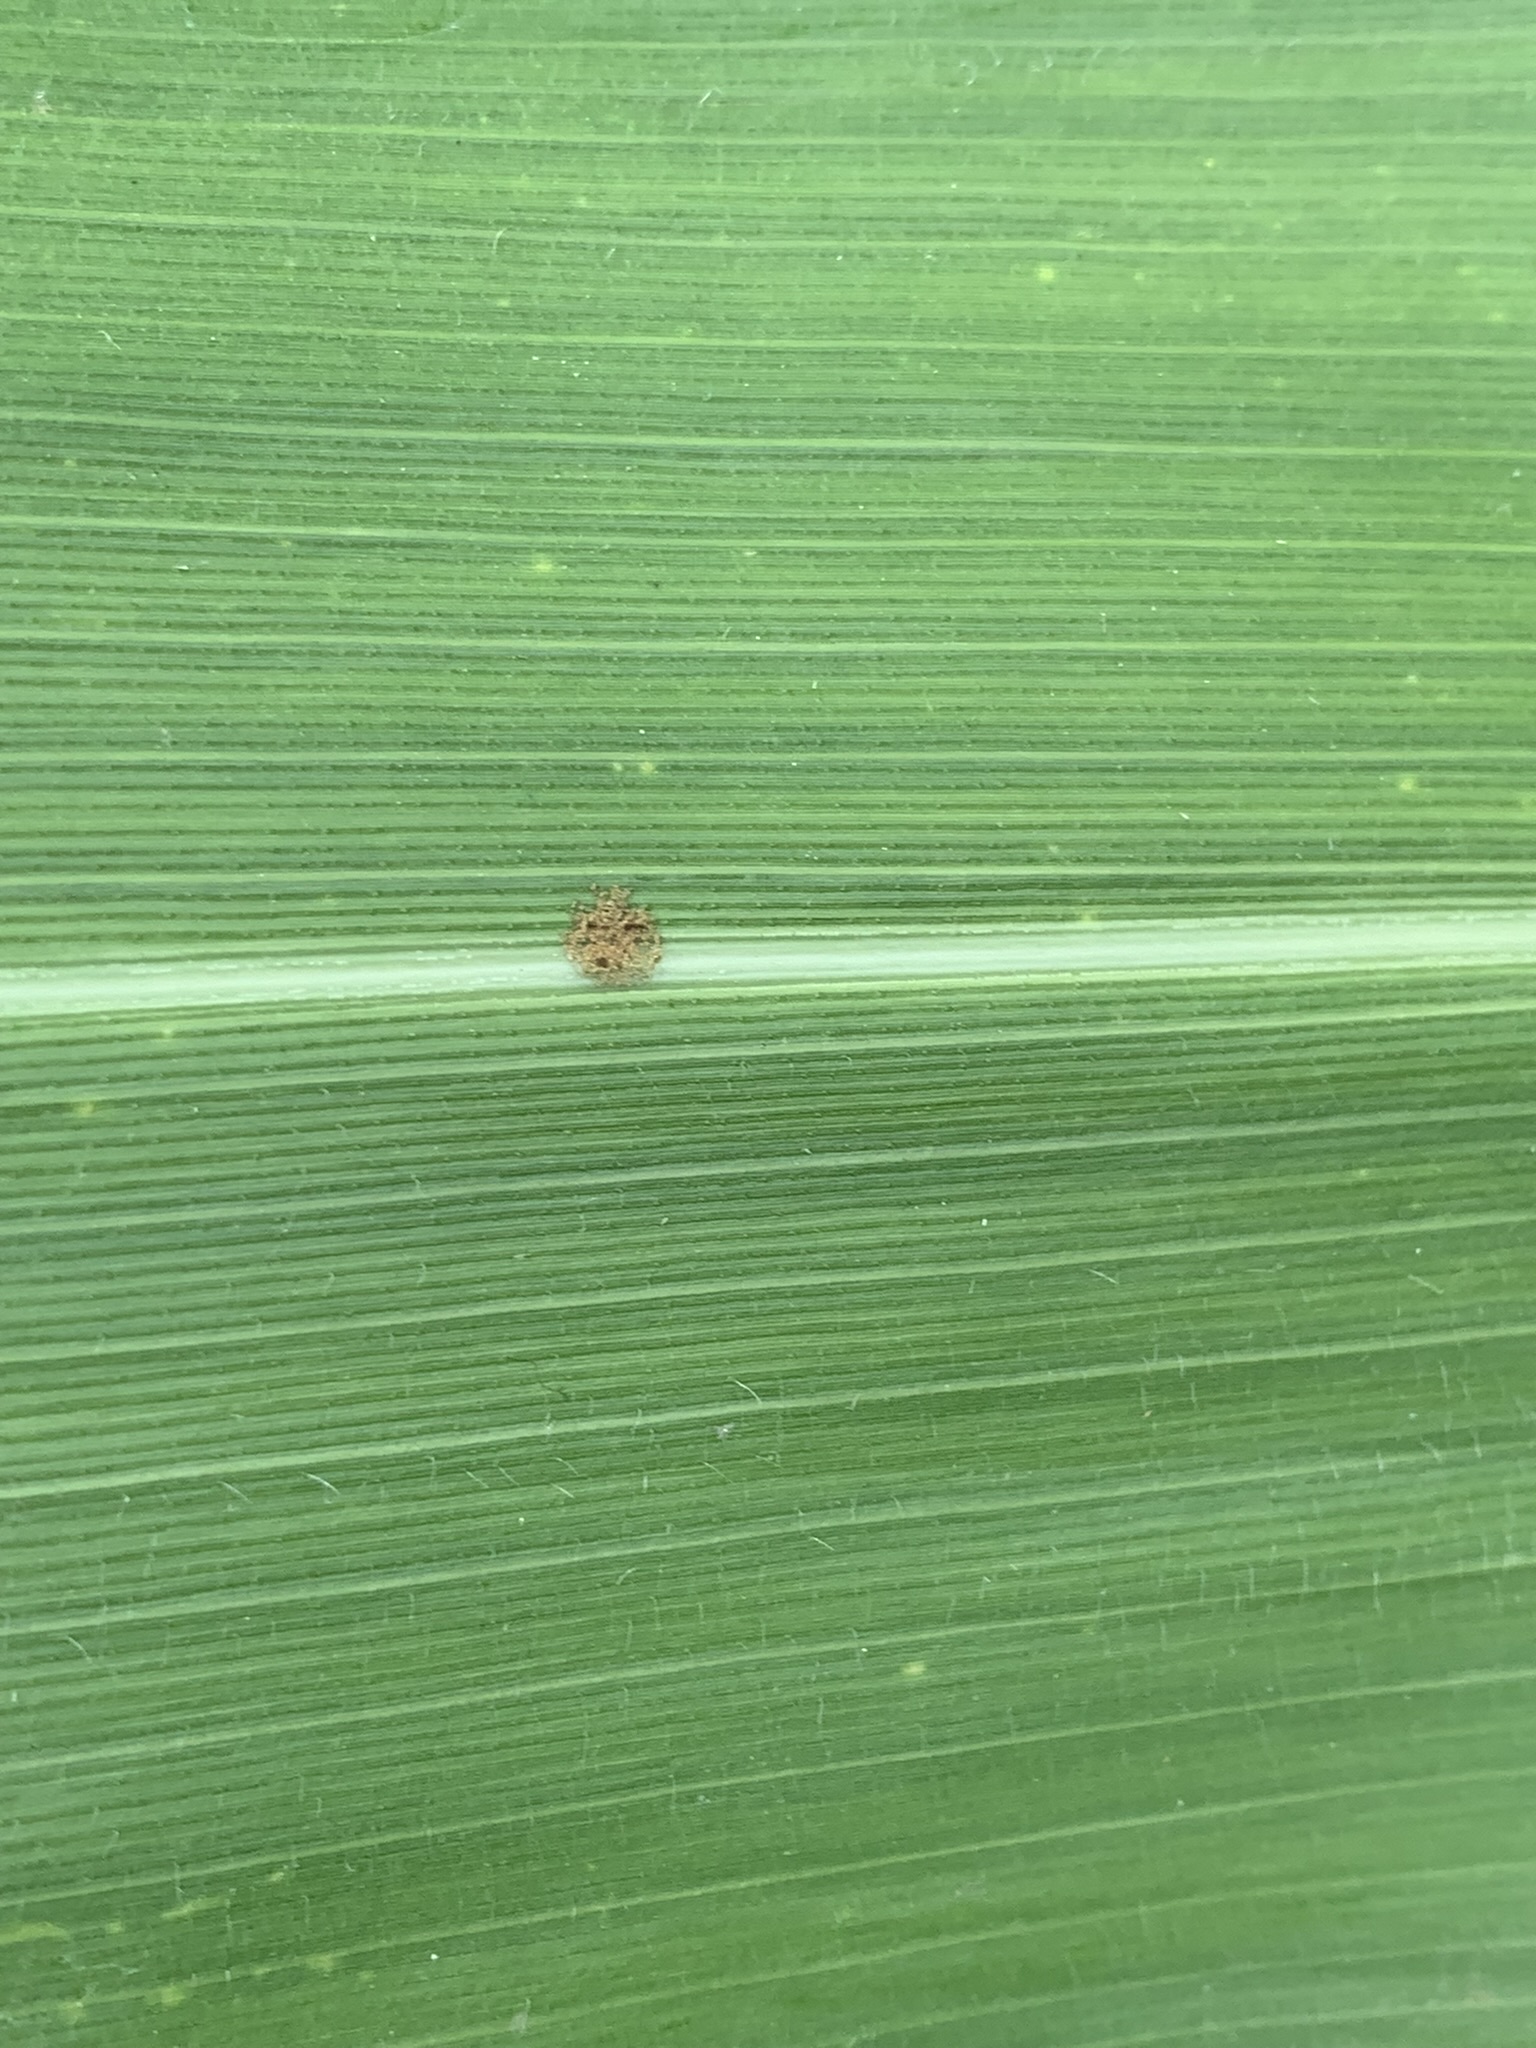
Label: Healthy